Williams v. Lee

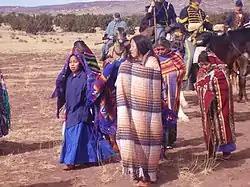
Reenactment of the Long Walk

The Navajo tribe came into contact with the United States in 1846 after General Stephen W. Kearney marched to Santa Fe during the Mexican–American War. The tribe signed its first treaty with the United States in 1849, and signed another treaty in 1868. The 1849 treaty was immediately suspect among tribal members because of the actions of Colonel John Macrae Washington that resulted in the death of Navajo leader Narbona. With relations strained, in 1862 the United States began a military campaign under Kit Carson to remove the tribe from the mountains of Arizona to the Bosque Redondo on the Pecos River near present-day Fort Sumner, New Mexico, which resulted in the Long Walk of the Navajo, removing the tribe from their home and relocating them to eastern New Mexico. The 1868 treaty was signed at Fort Sumner and provided for the tribe's return to the current reservation and traditional homeland, but also for 15,000 head of sheep and goats and 500 cattle to be provided to the tribe by the U.S. government. Unlike many other treaties, it was celebrated by the Navajo as preserving the majority of their land for the tribe.